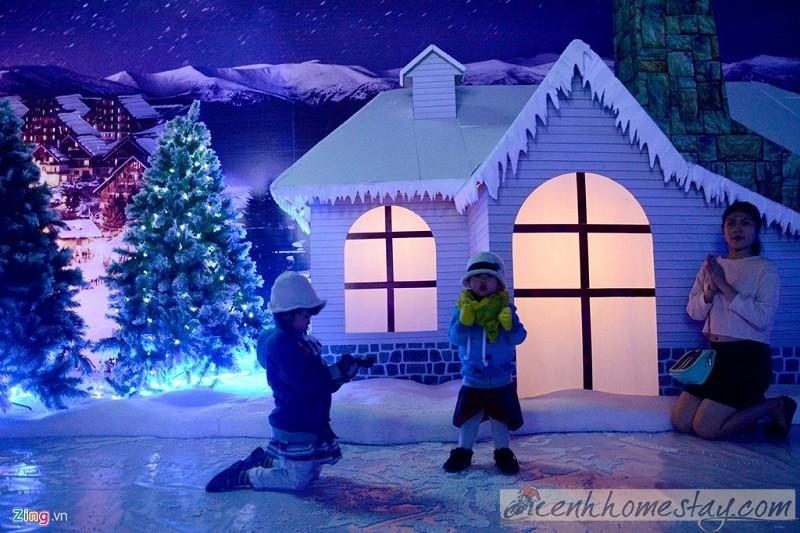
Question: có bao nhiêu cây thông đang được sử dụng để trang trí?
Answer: hai cây